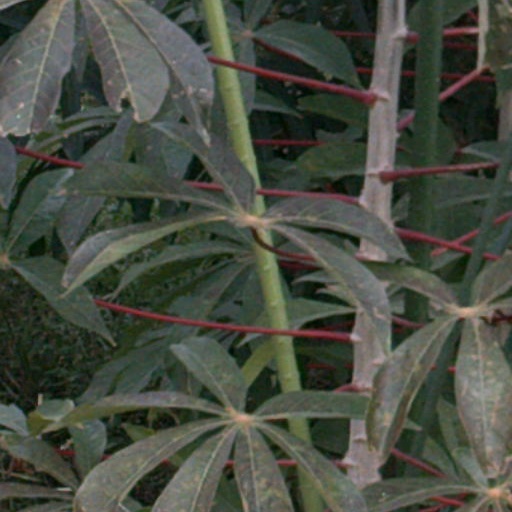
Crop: cassava